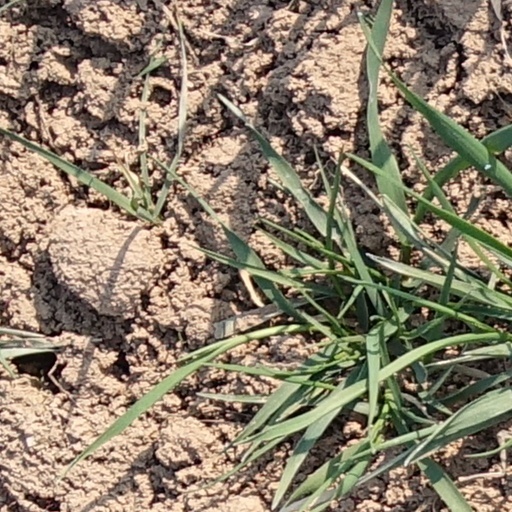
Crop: wheat